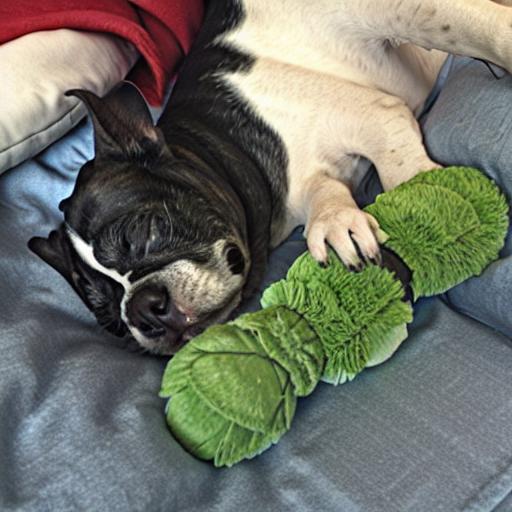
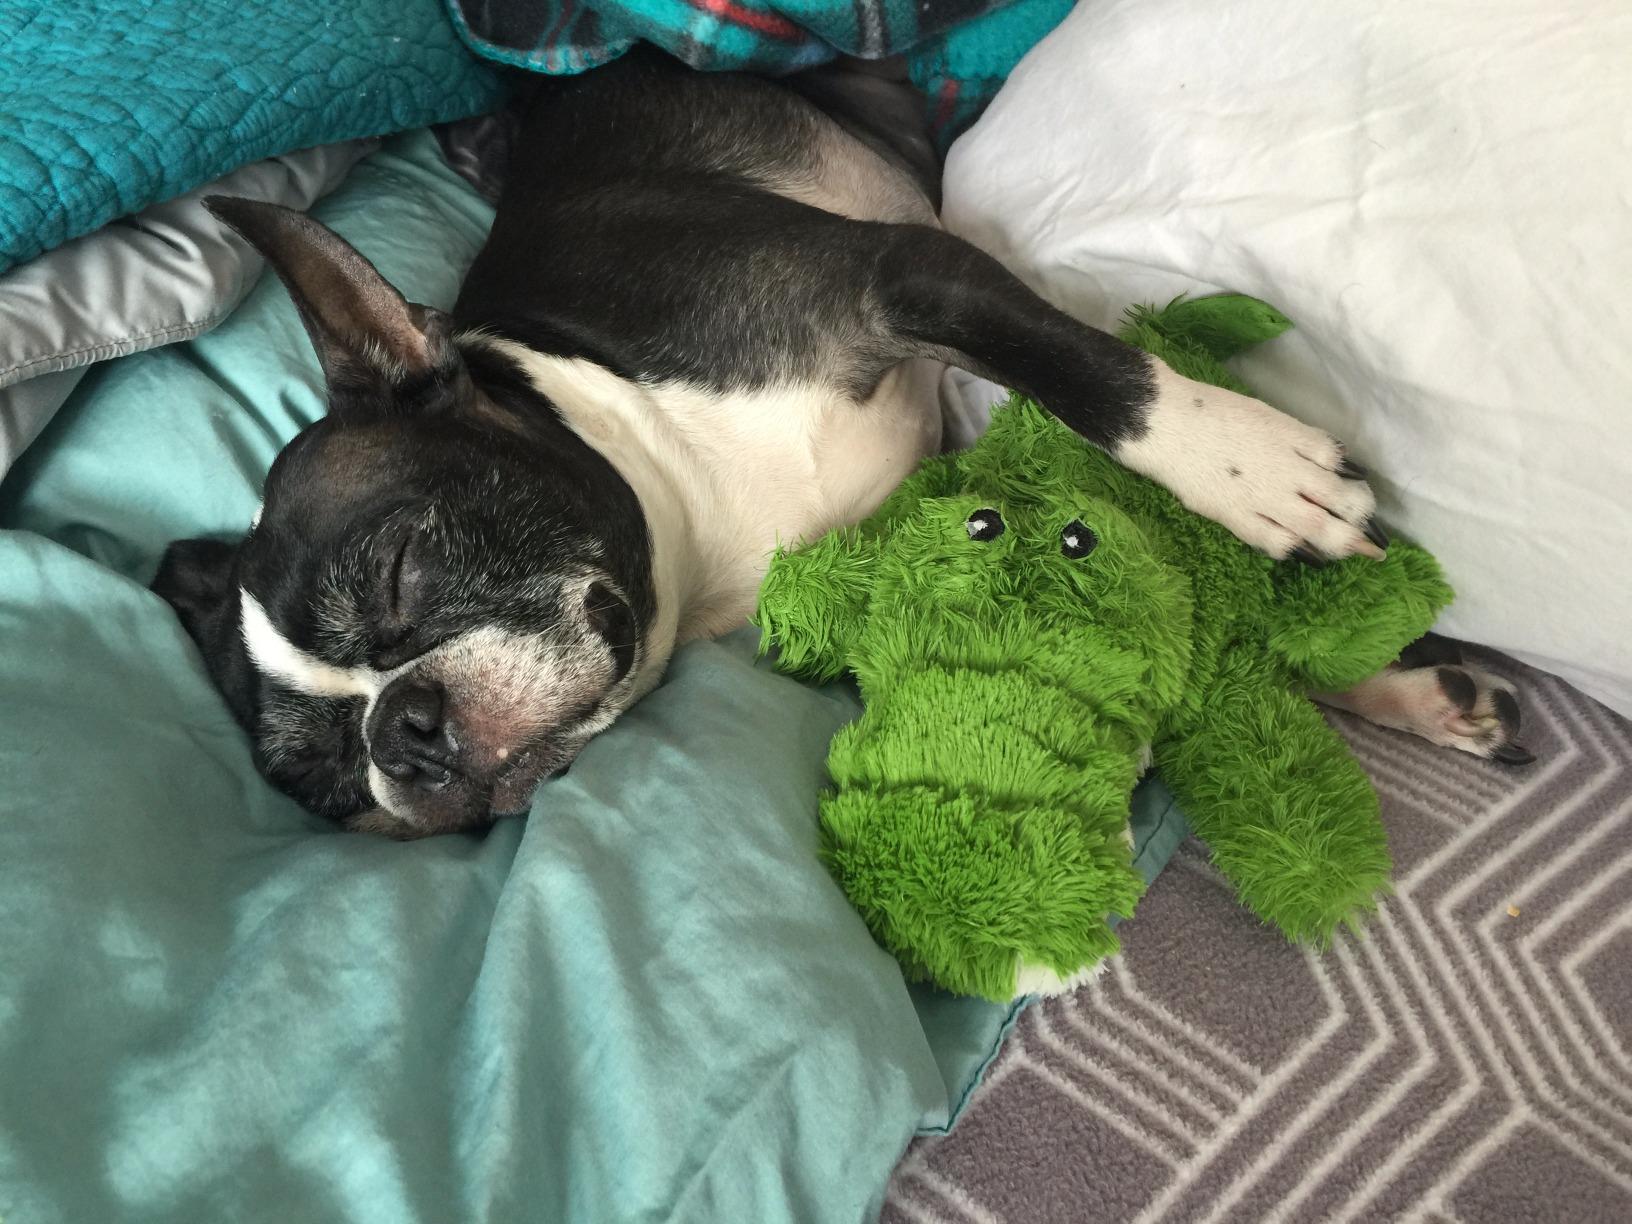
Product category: items_toy
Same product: no